Sport in Guernsey

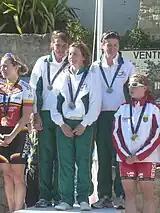
Island Games 2011: Guernsey women's team Town Centre Criterium cycling gold medal winners

Cycling is very popular in Guernsey with Velo Club races throughout the year, including an annual inter insular event.